D. Brook Bartlett

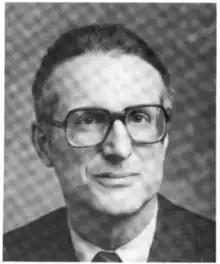

Daniel Brook Bartlett (February 22, 1937 – January 21, 2000) was a United States district judge of the United States District Court for the Western District of Missouri.